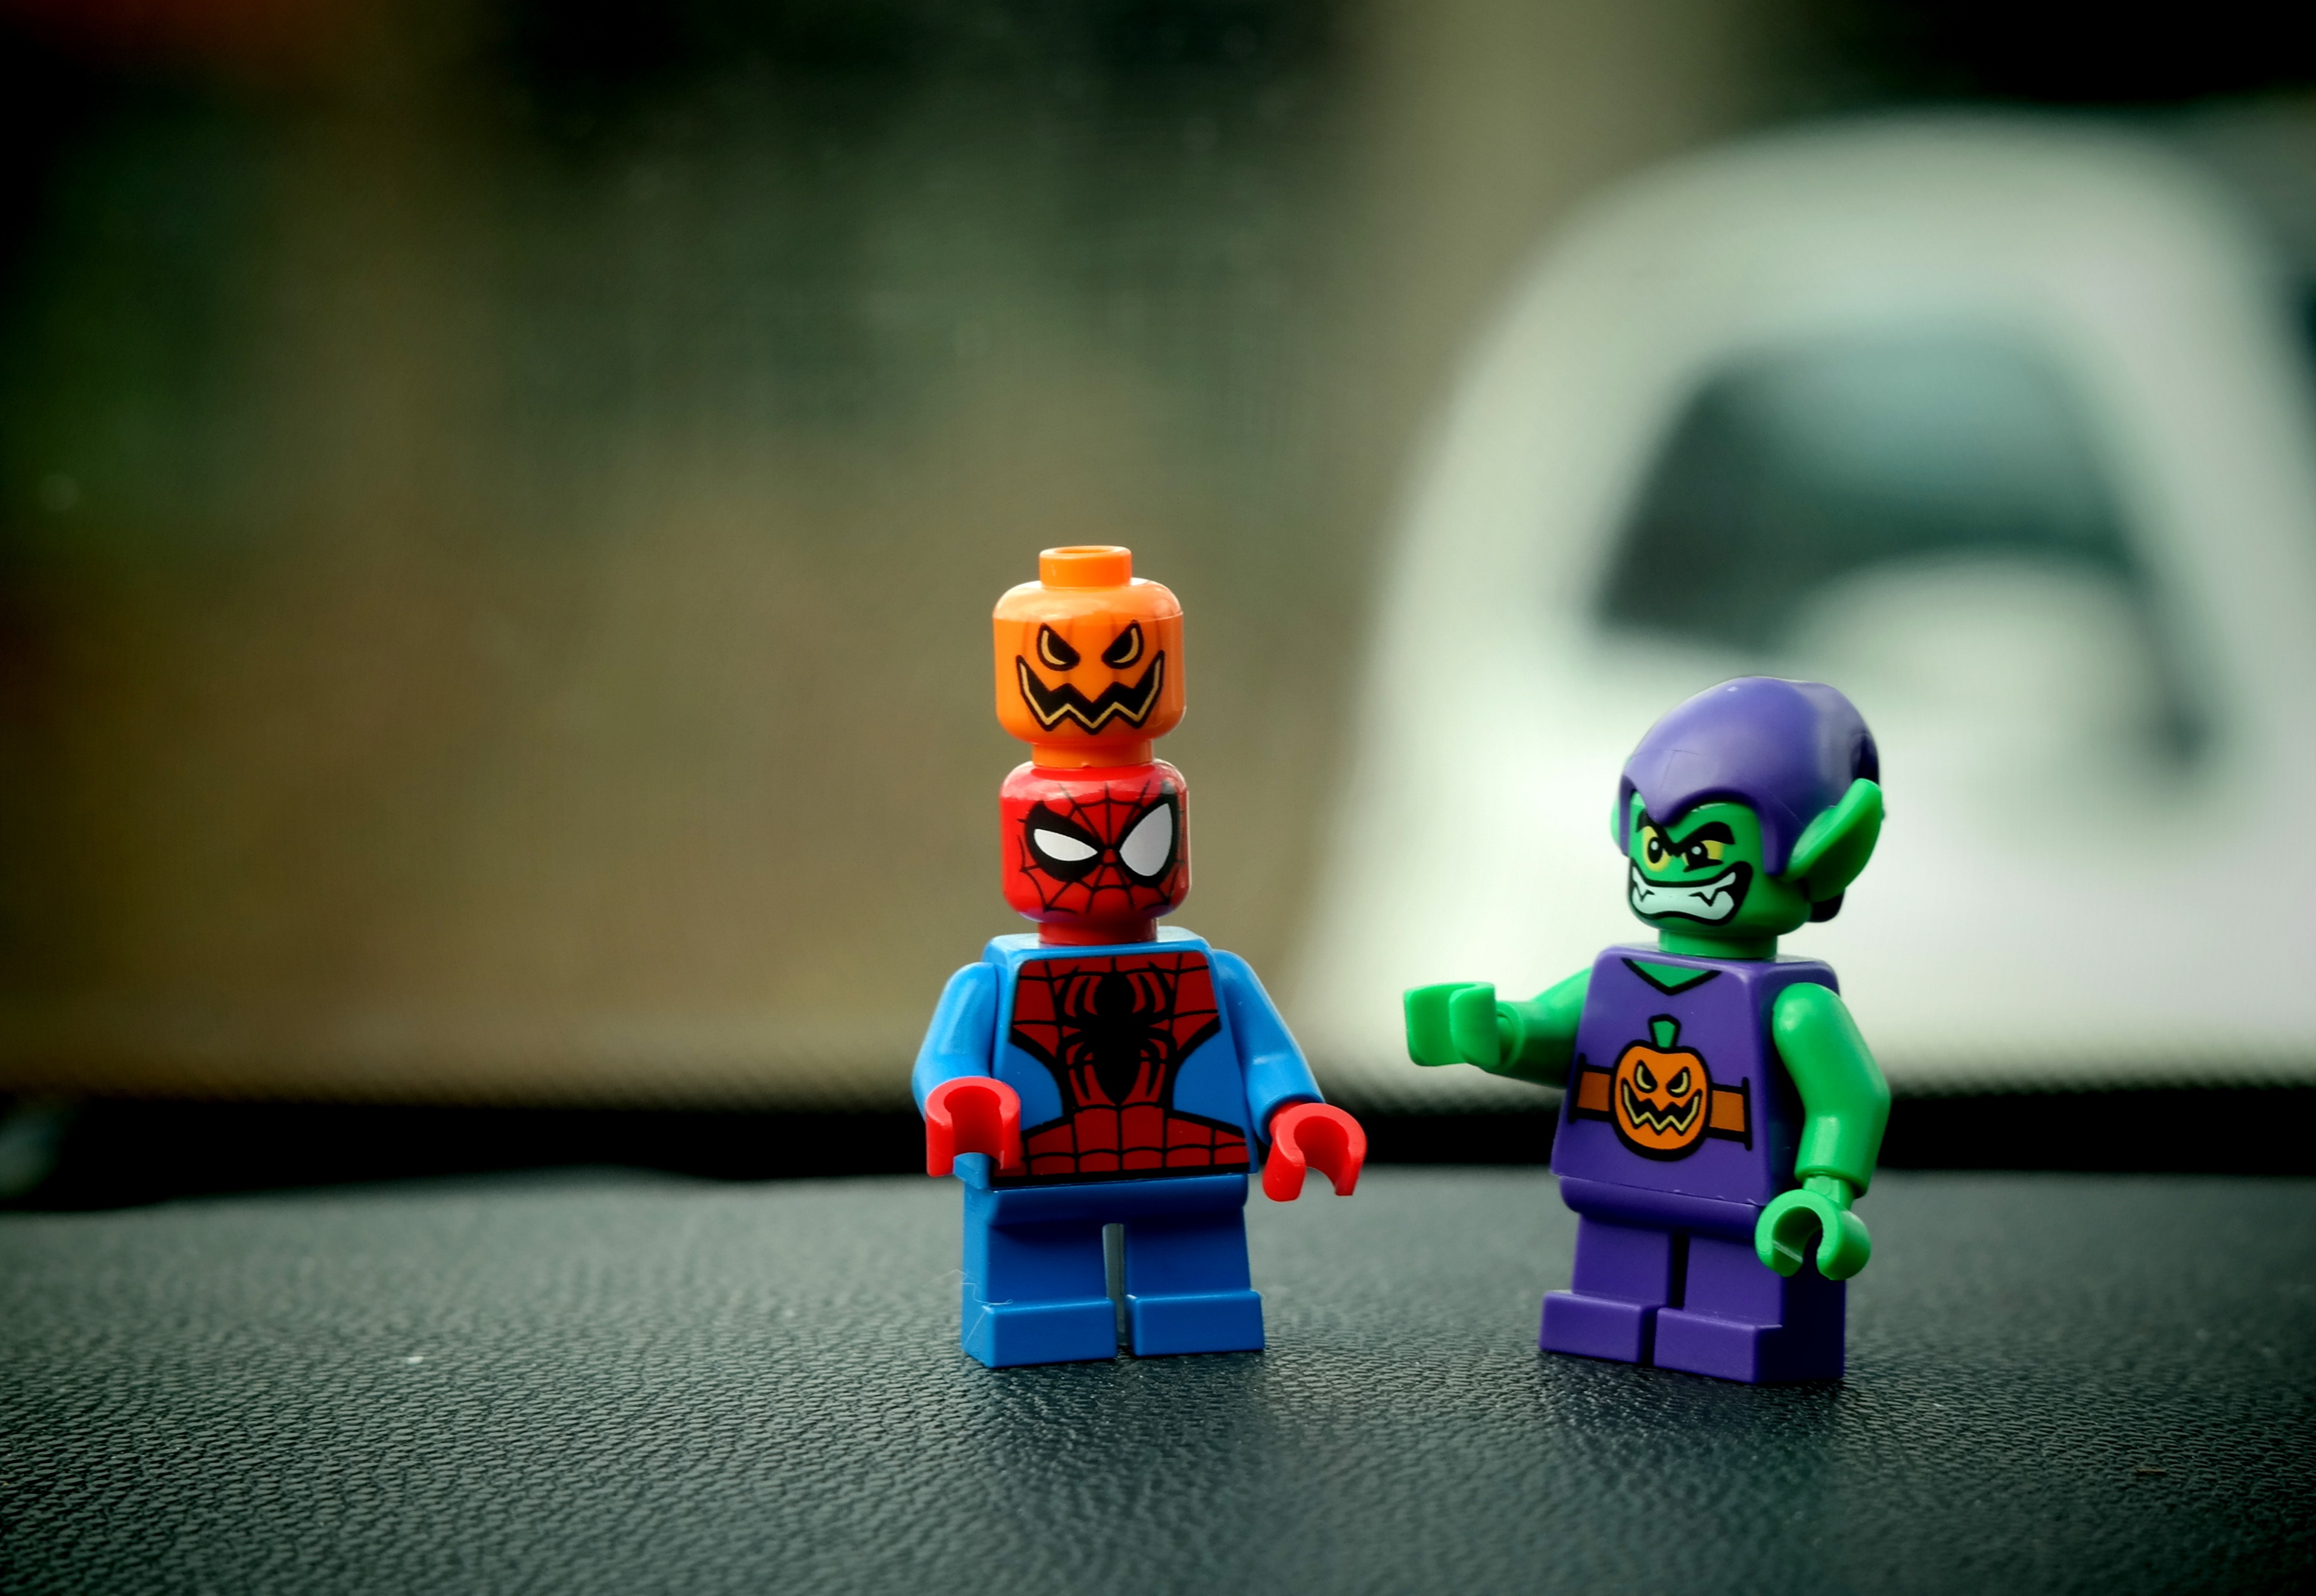
red, color, pumpkin, darkness, blue, close, toy, figure, toys, lego, figures, screenshot, spiderman, legomaennchen, computer wallpaper, green goblin